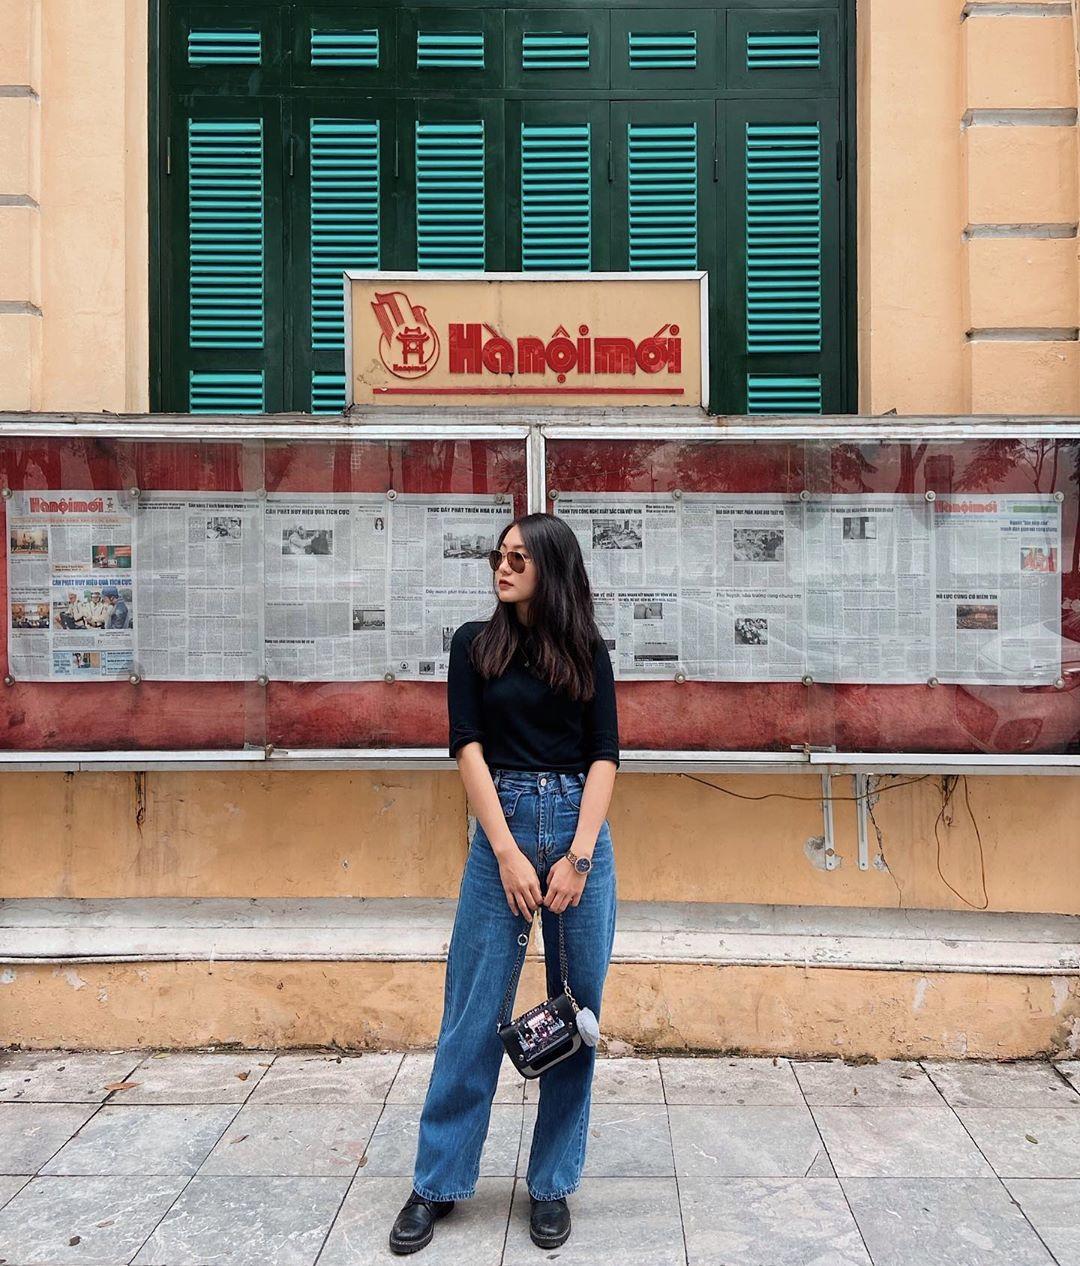
có nhiều tờ báo bên trong bảng thông báo phía sau lưng cô gái